Naalai Manithan

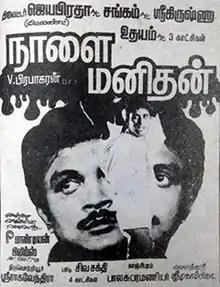
Poster

Naalai Manithan is a 1989 Indian Tamil-language science fiction action horror film directed by Velu Prabhakaran. The film stars Prabhu, Ajay Rathnam, Amala and Jaishankar. It is a remake of the American film "Silent Rage" (1982). The film was remade in Kannada as "Manava 2022" (1997). A sequel named "Adhisaya Manithan" was released a year later.